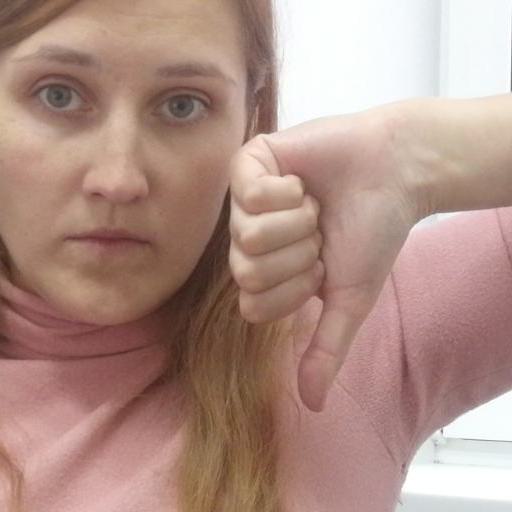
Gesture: dislike